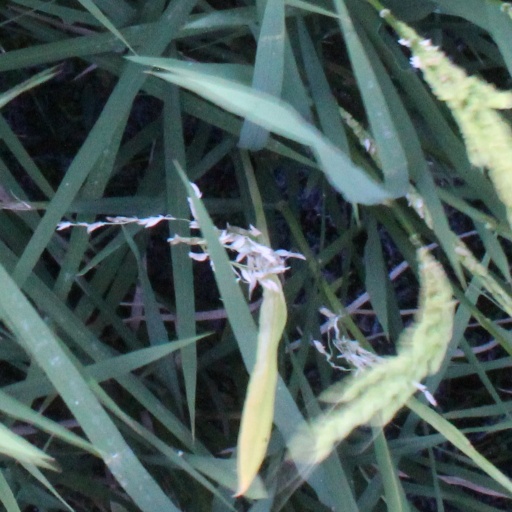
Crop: rice